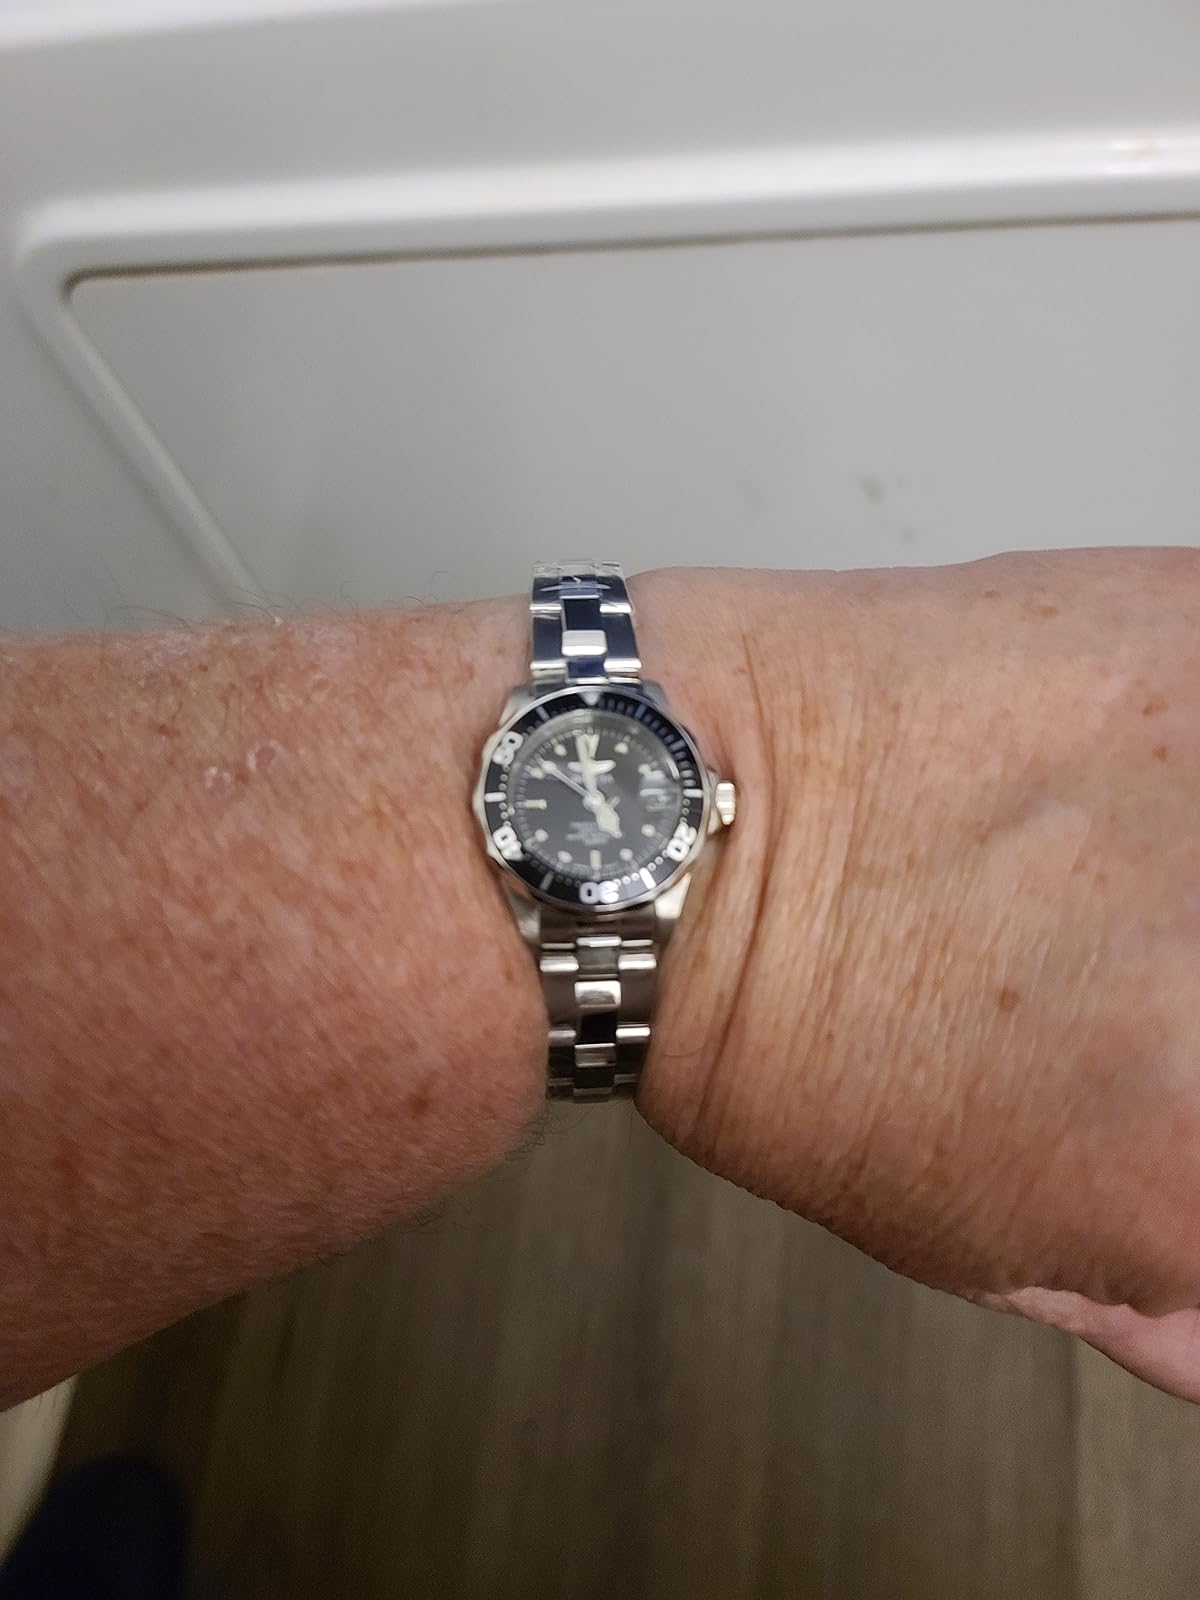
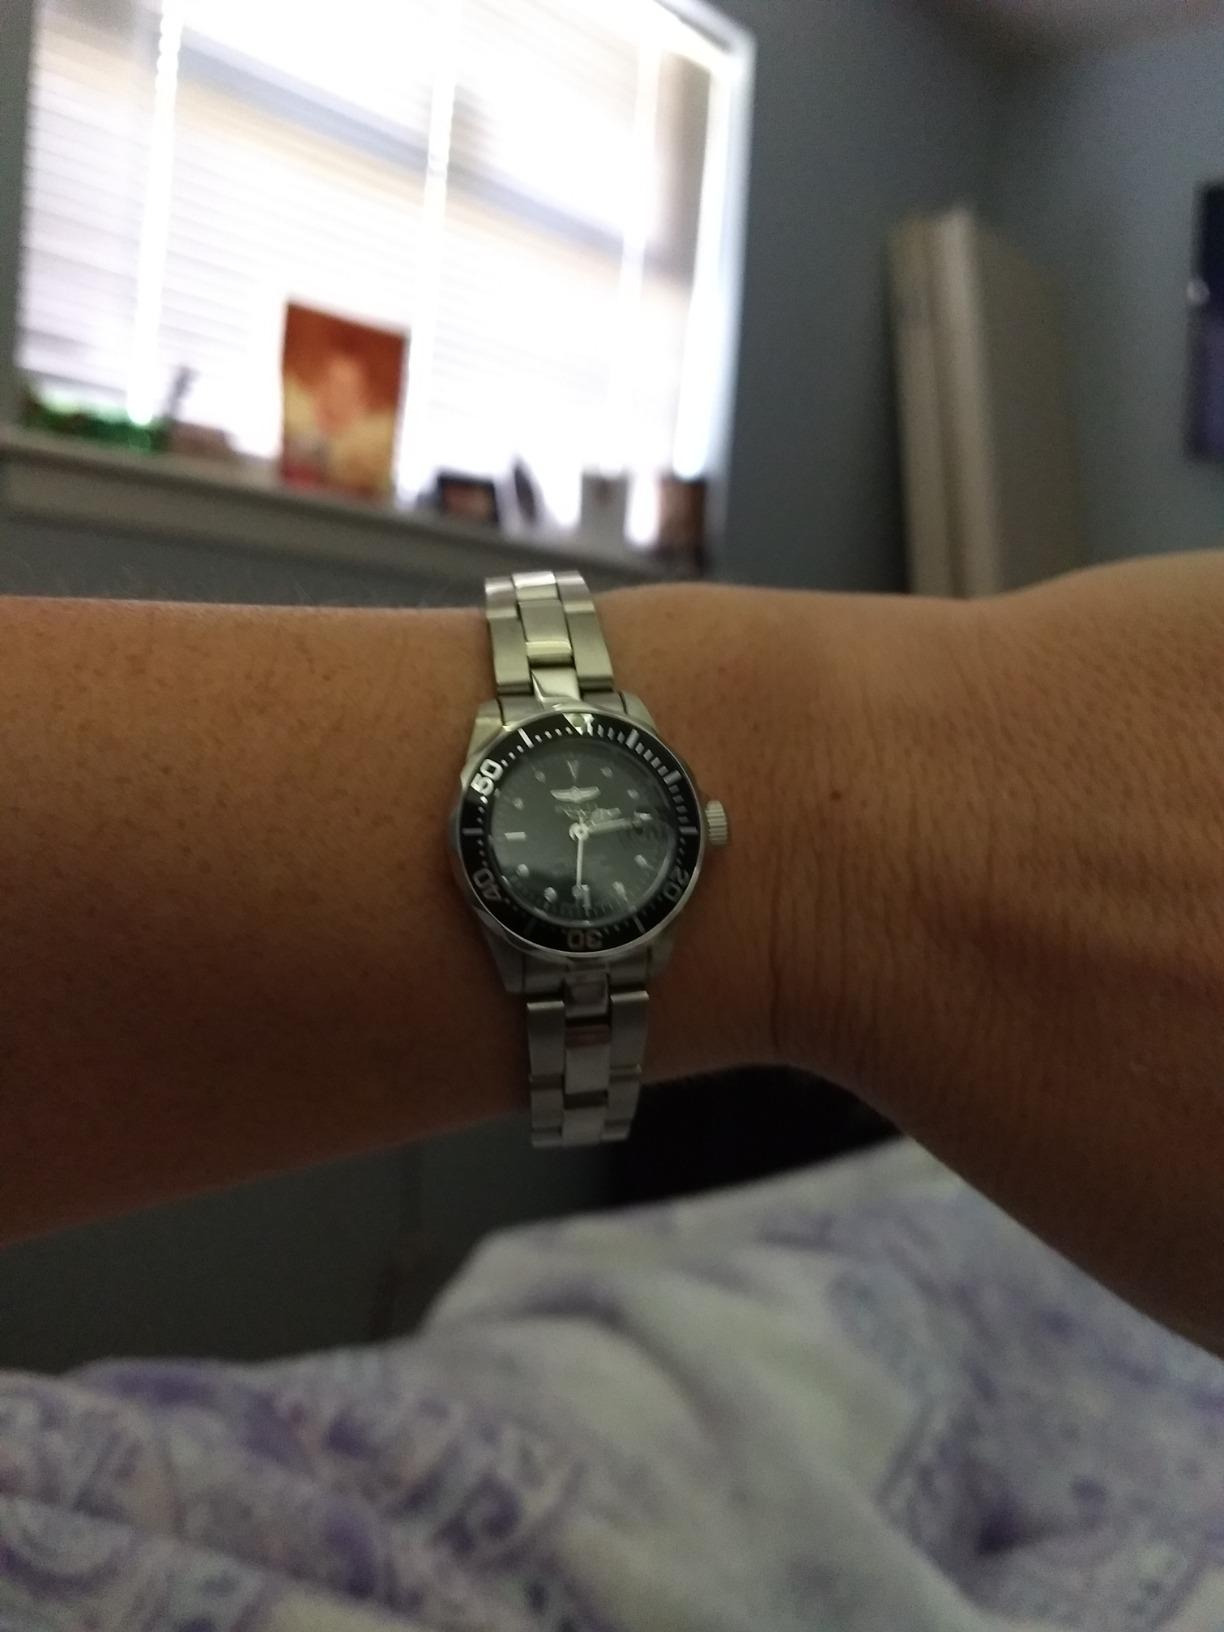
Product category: accessories_watch
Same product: yes